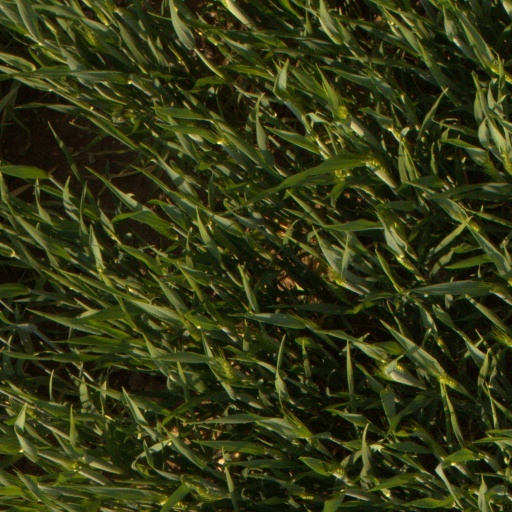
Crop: wheat